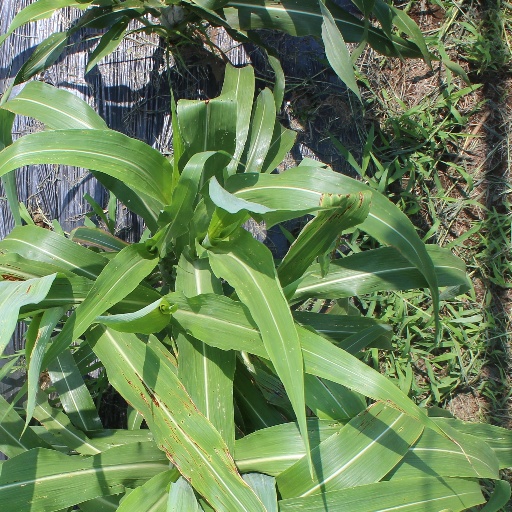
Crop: sorghum